Quantum chemistry composite methods

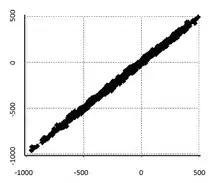
The calculated T1 heat of formation (y axis) compared to the experimental heat of formation (x axis) for a set of >1800 diverse organic molecules from the NIST thermochemical database with mean absolute and RMS errors of 8.5 and 11.5 kJ/mol, respectively.

The T1 method. is an efficient computational approach developed for calculating accurate heats of formation of uncharged, closed-shell molecules comprising H, C, N, O, F, Si, P, S, Cl and Br, within experimental error. It is practical for molecules up to molecular weight ~ 500 a.m.u.